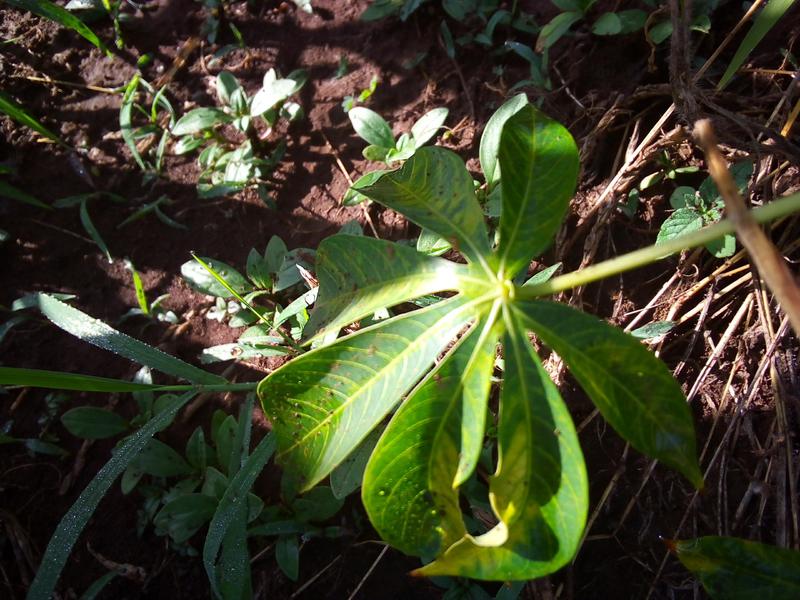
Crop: cassava
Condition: mosaic_disease